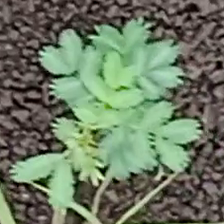
Weed species: Dwarf_cassia_(Chamaecrista pumila)